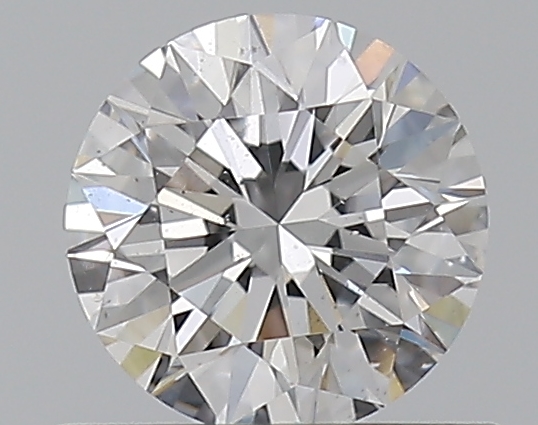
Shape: round
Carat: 0.53
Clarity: SI1
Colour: D
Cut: EX
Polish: EX
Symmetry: EX
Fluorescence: N
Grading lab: GIA
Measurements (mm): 5.15 x 5.17 x 3.24